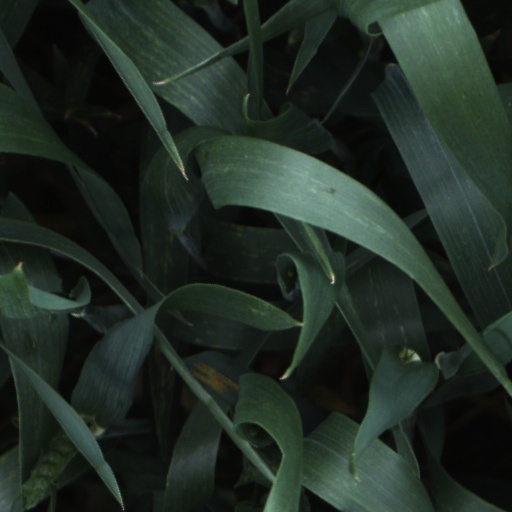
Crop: wheat